Limbitless Solutions

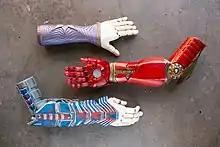
Limbitless Solutions, Bionic Arms

Limbitless Solutions is a 501(c)(3) non-profit organization founded in the United States that uses additive manufacturing (3D printing) to create accessible, yet affordable personalized bionics and prosthetic partial arms for children with limb differences. The organization says their bionic arms are manufactured for under $400, 1% of the standard production cost. Headquartered on the University of Central Florida campus in Orlando, Florida, the organization was founded by a team of engineering students, led by CEO and Executive Director Albert Manero.